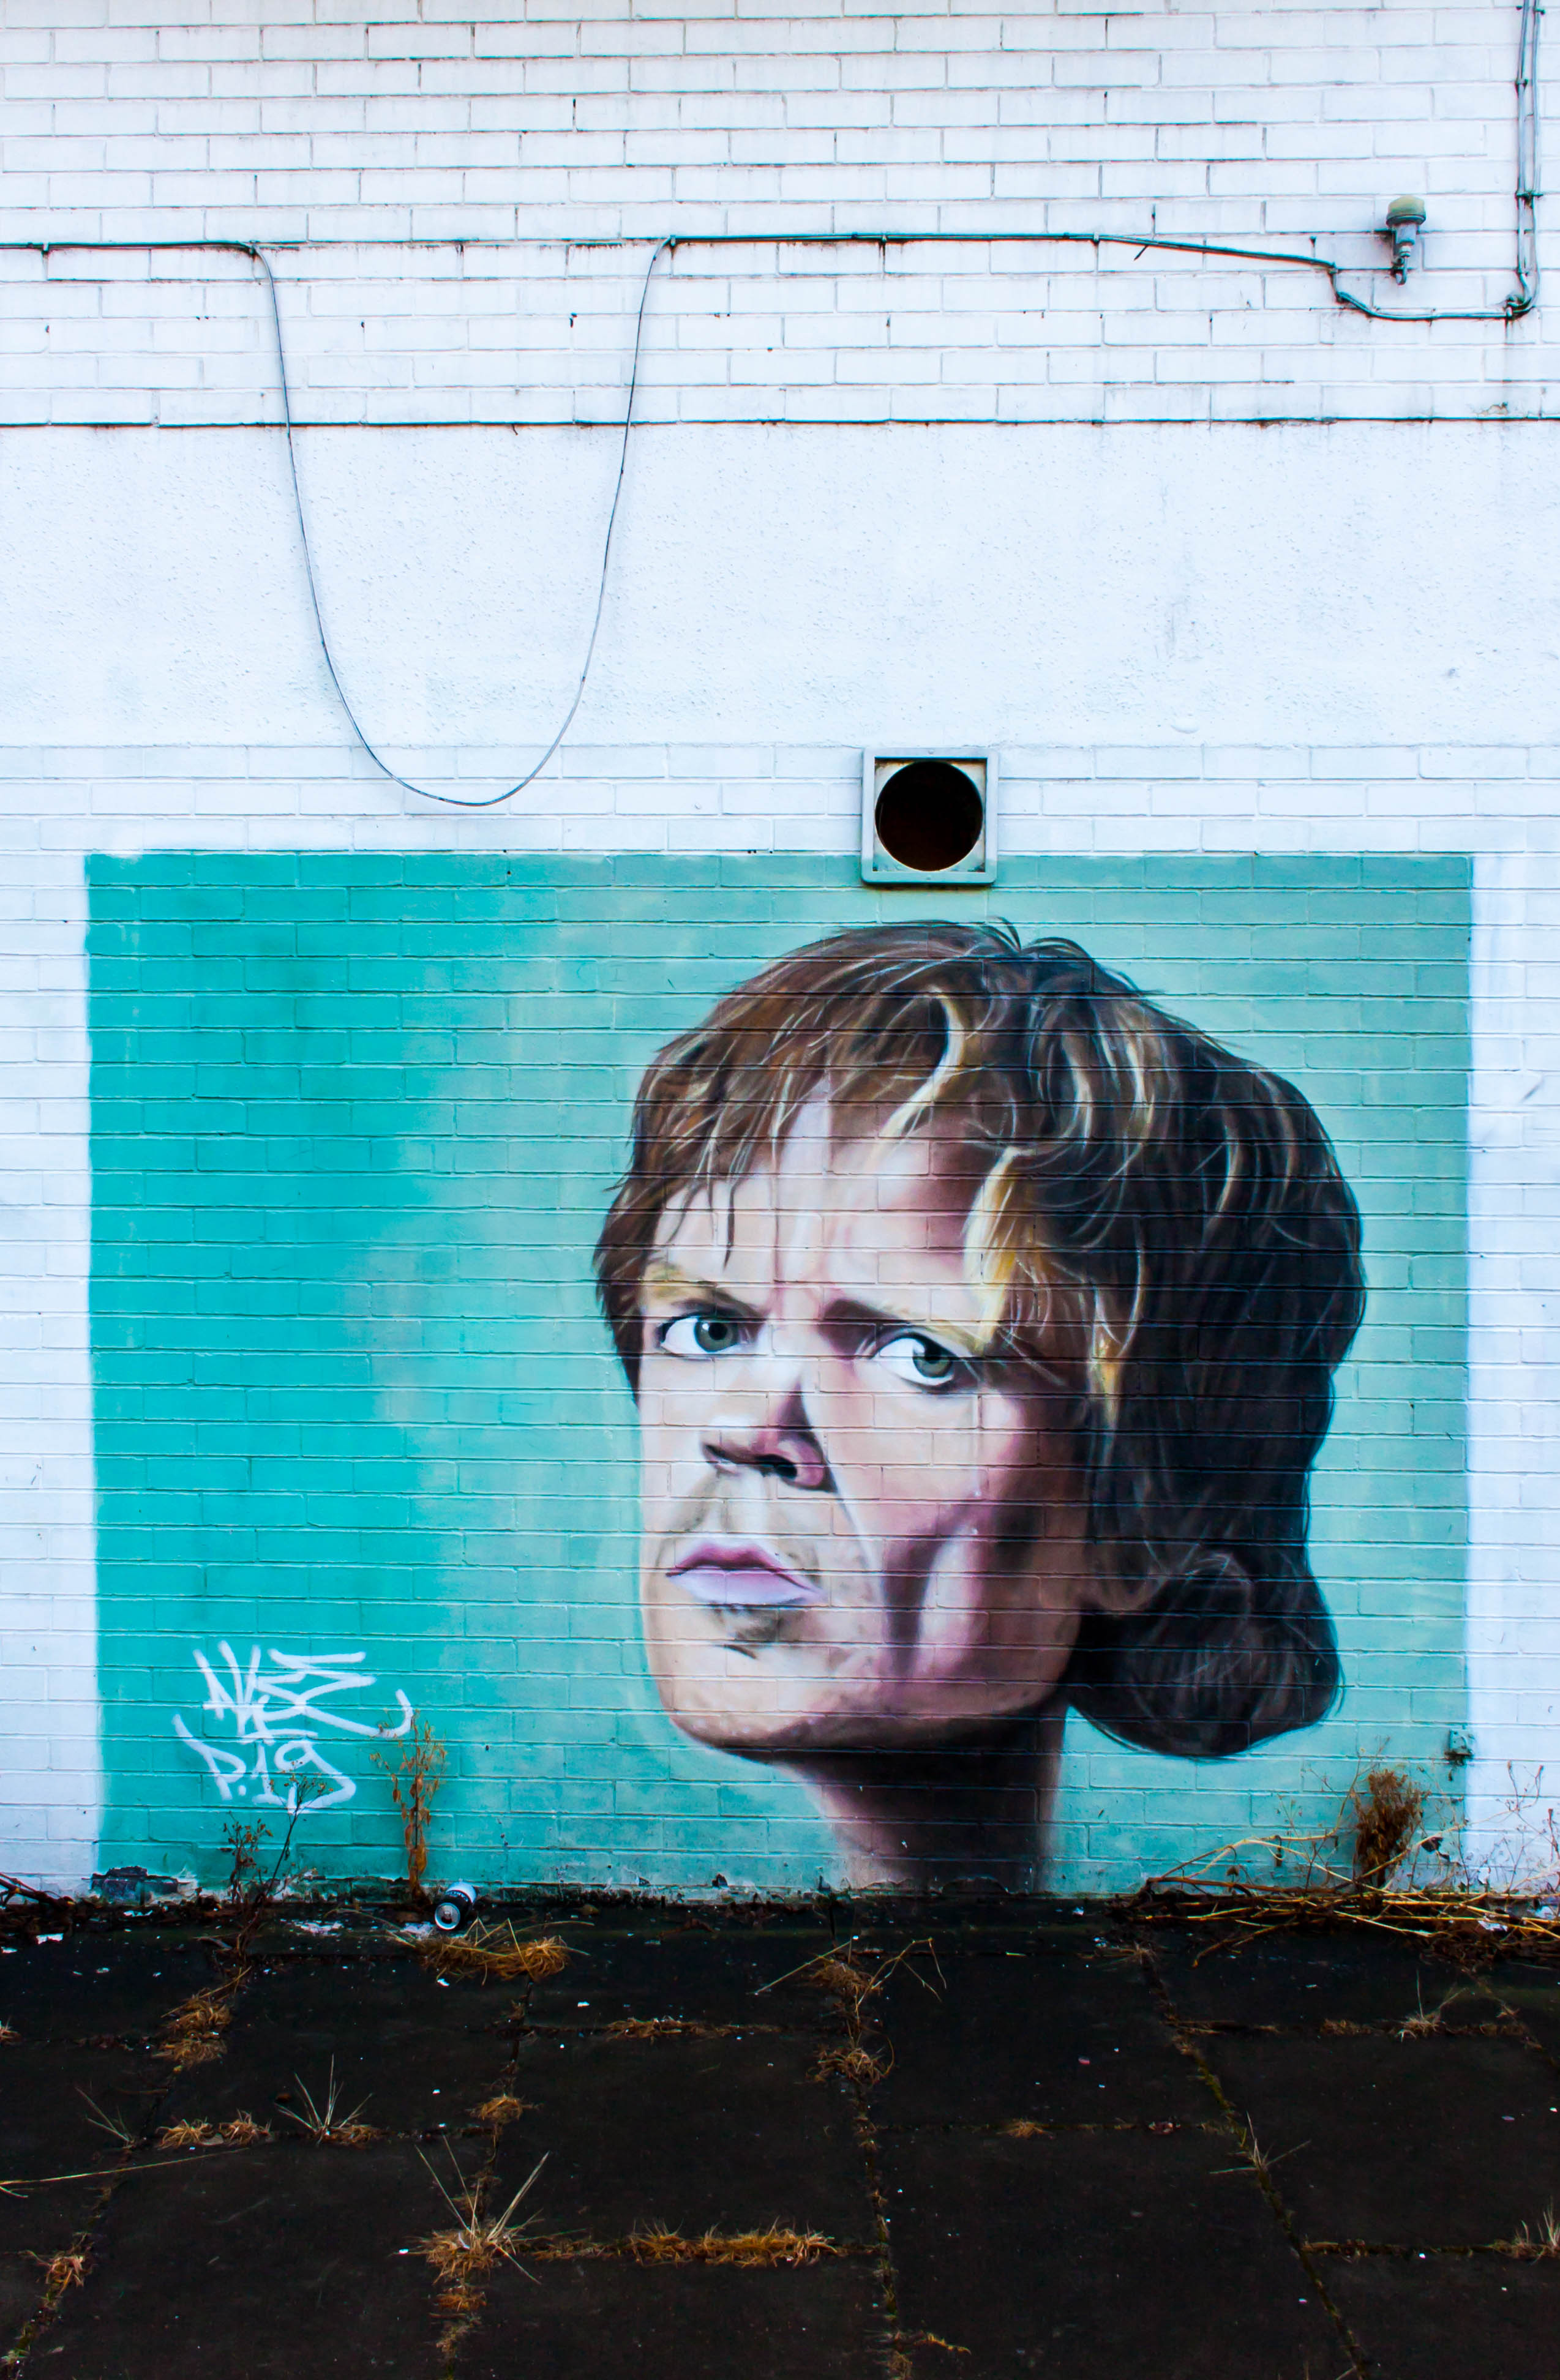
color, artist, blue, graffiti, painting, street art, manchester, art, illustration, poster, gameofthrones, akse, lannister, peterdinklage, tyrionlannister, manchestermural, muralinmanchester, muraloftyrionlannister, artistakse, graffitiakse